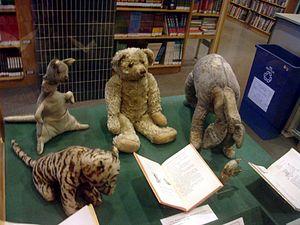
Goodbye Christopher Robin est un film biographique britannique réalisé par Simon Curtis, sorti en 2017.
Winnie l'ourson est un personnage de la littérature d'enfance créé le 15 octobre 1926 par Alan Alexander Milne. Les illustrations des ouvrages sont l'œuvre d'Ernest Howard Shepard. La première traduction française, Histoire d'un ours comme ça, due à Jacques Papy, date de 1946.